Price Sculpture Forest

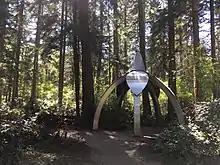
Pentillium by Gary Gunderson

As of March 2021, there are 27 sculptures in the park. Some of the pieces have been donated, some are on loan, and some are for sale.